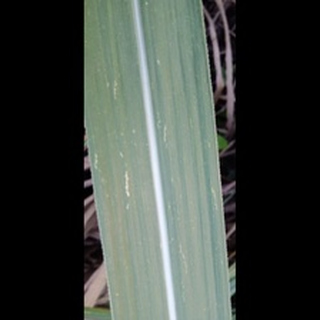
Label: sugarcane_mosaic